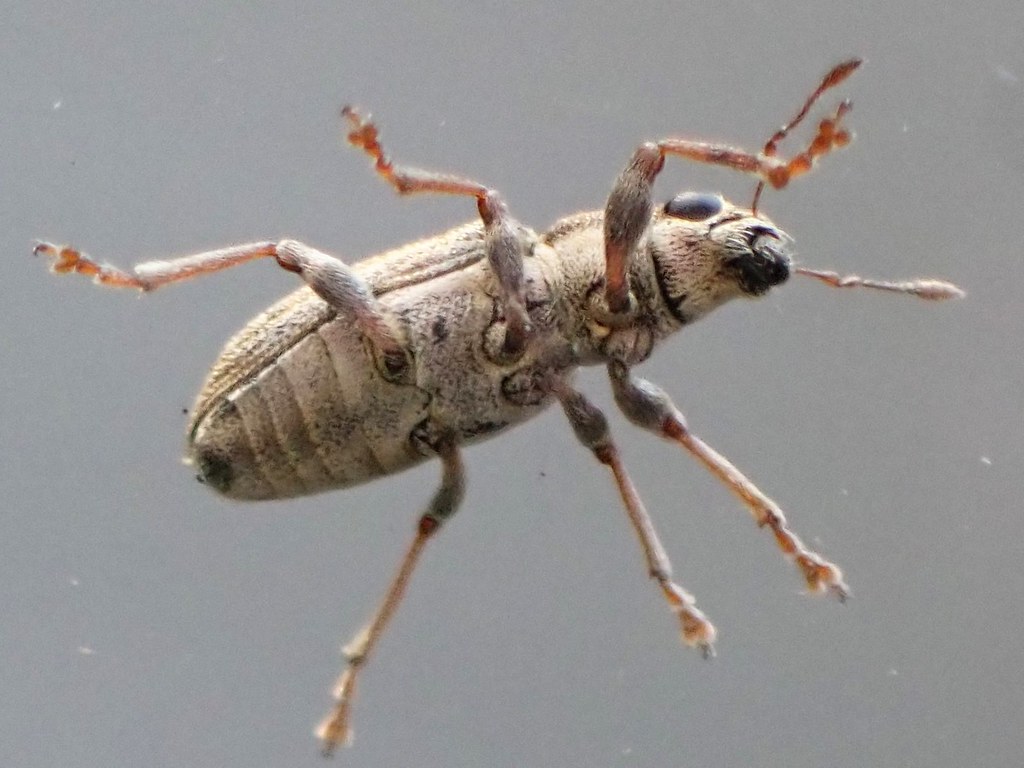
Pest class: pea_leaf_weevil